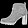
Label: Ankle boot